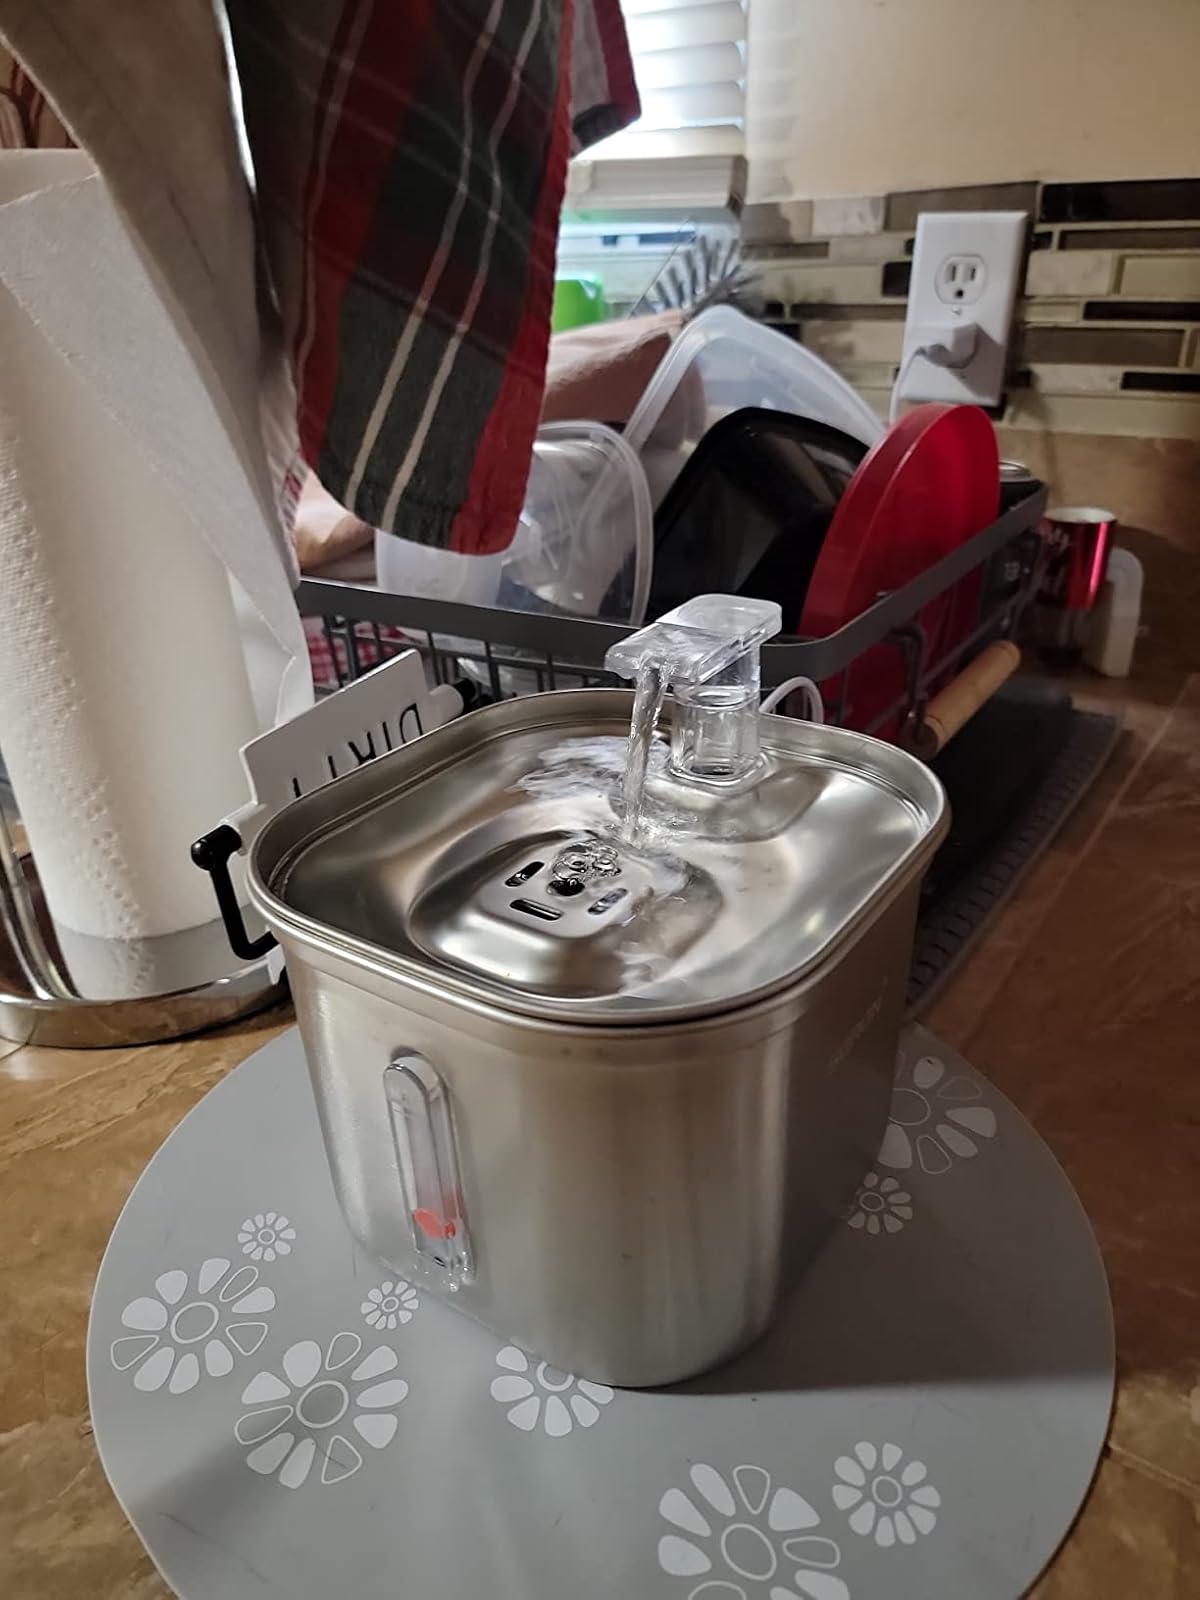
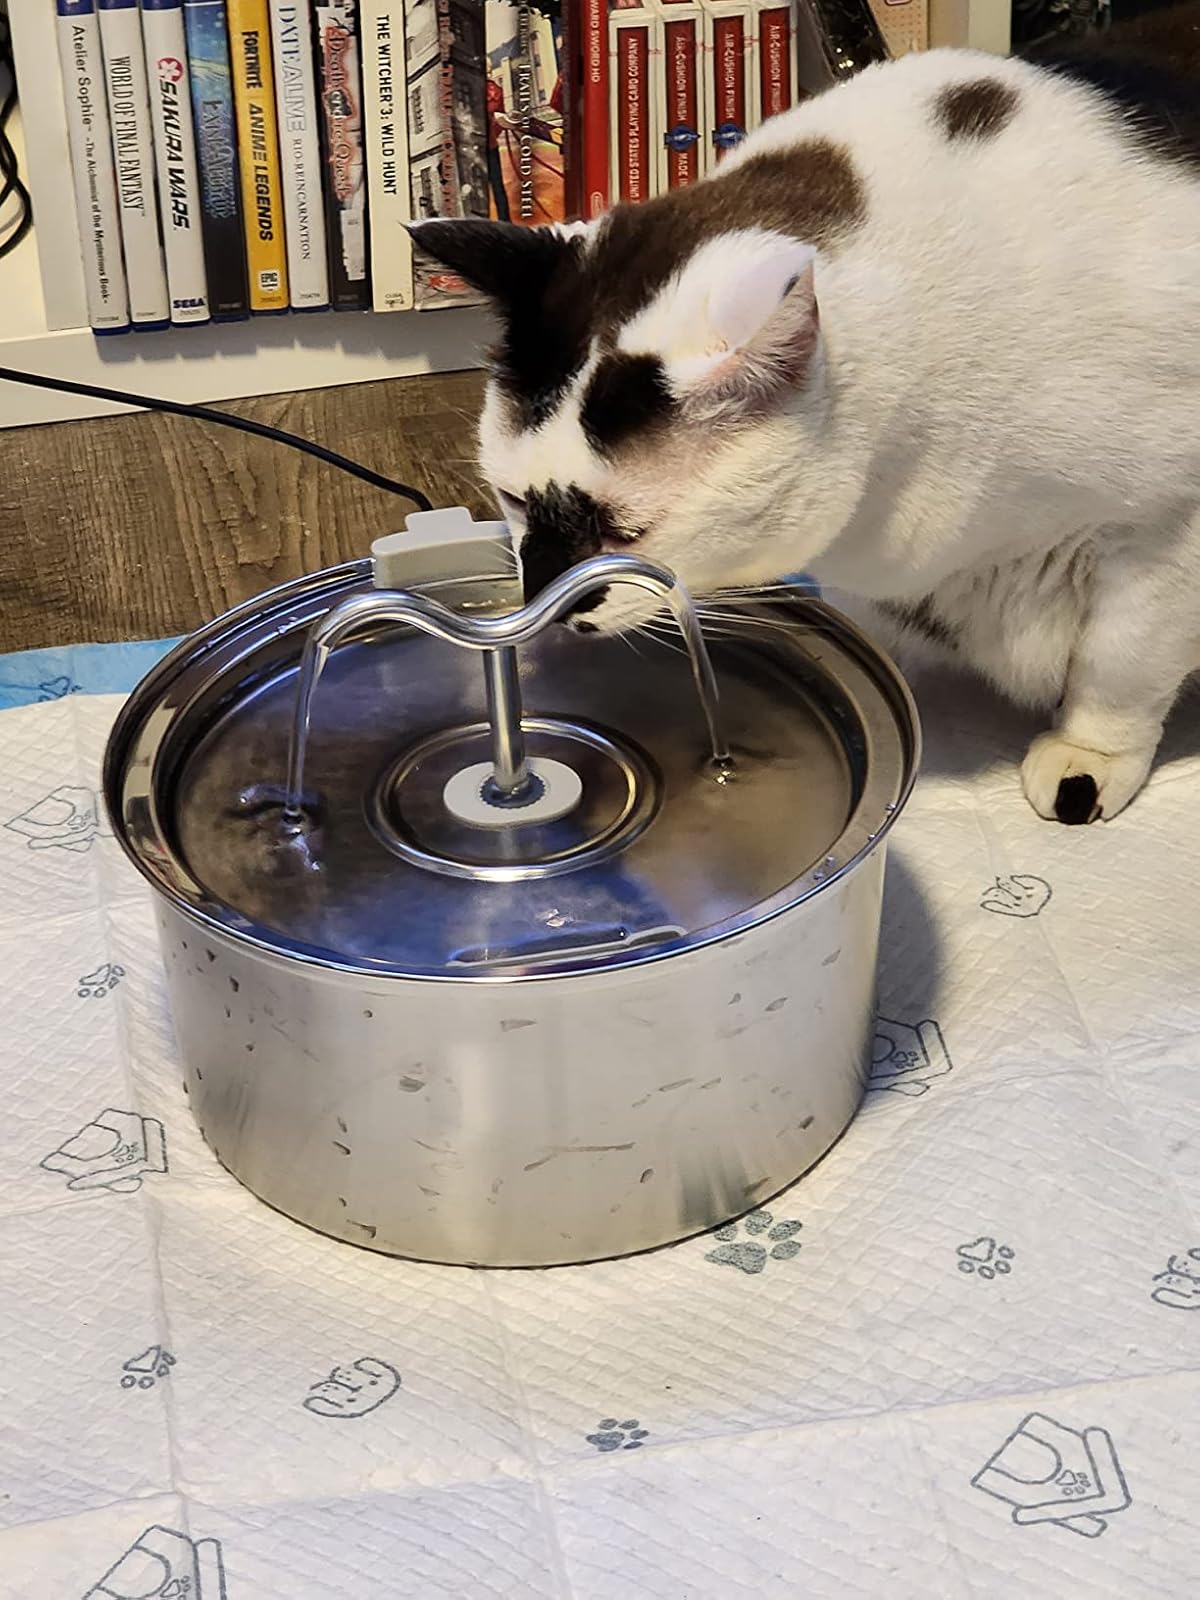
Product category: items_bowl
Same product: no